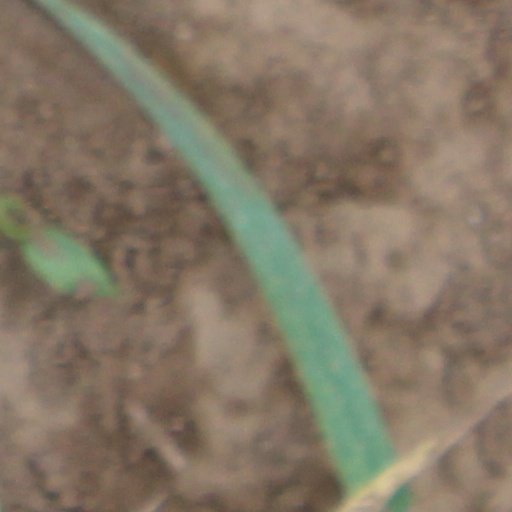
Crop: wheat